High Explosive (film)

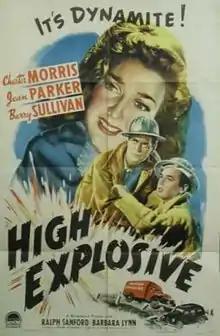
Theatrical release poster

High Explosive is a 1943 American drama film directed by Frank McDonald and written by Maxwell Shane and Howard J. Green for Pine-Thomas Productions. The film stars Chester Morris, Jean Parker, Barry Sullivan, Ralph Sanford, Rand Brooks and Dick Purcell. The film was released on March 27, 1943, by Paramount Pictures.